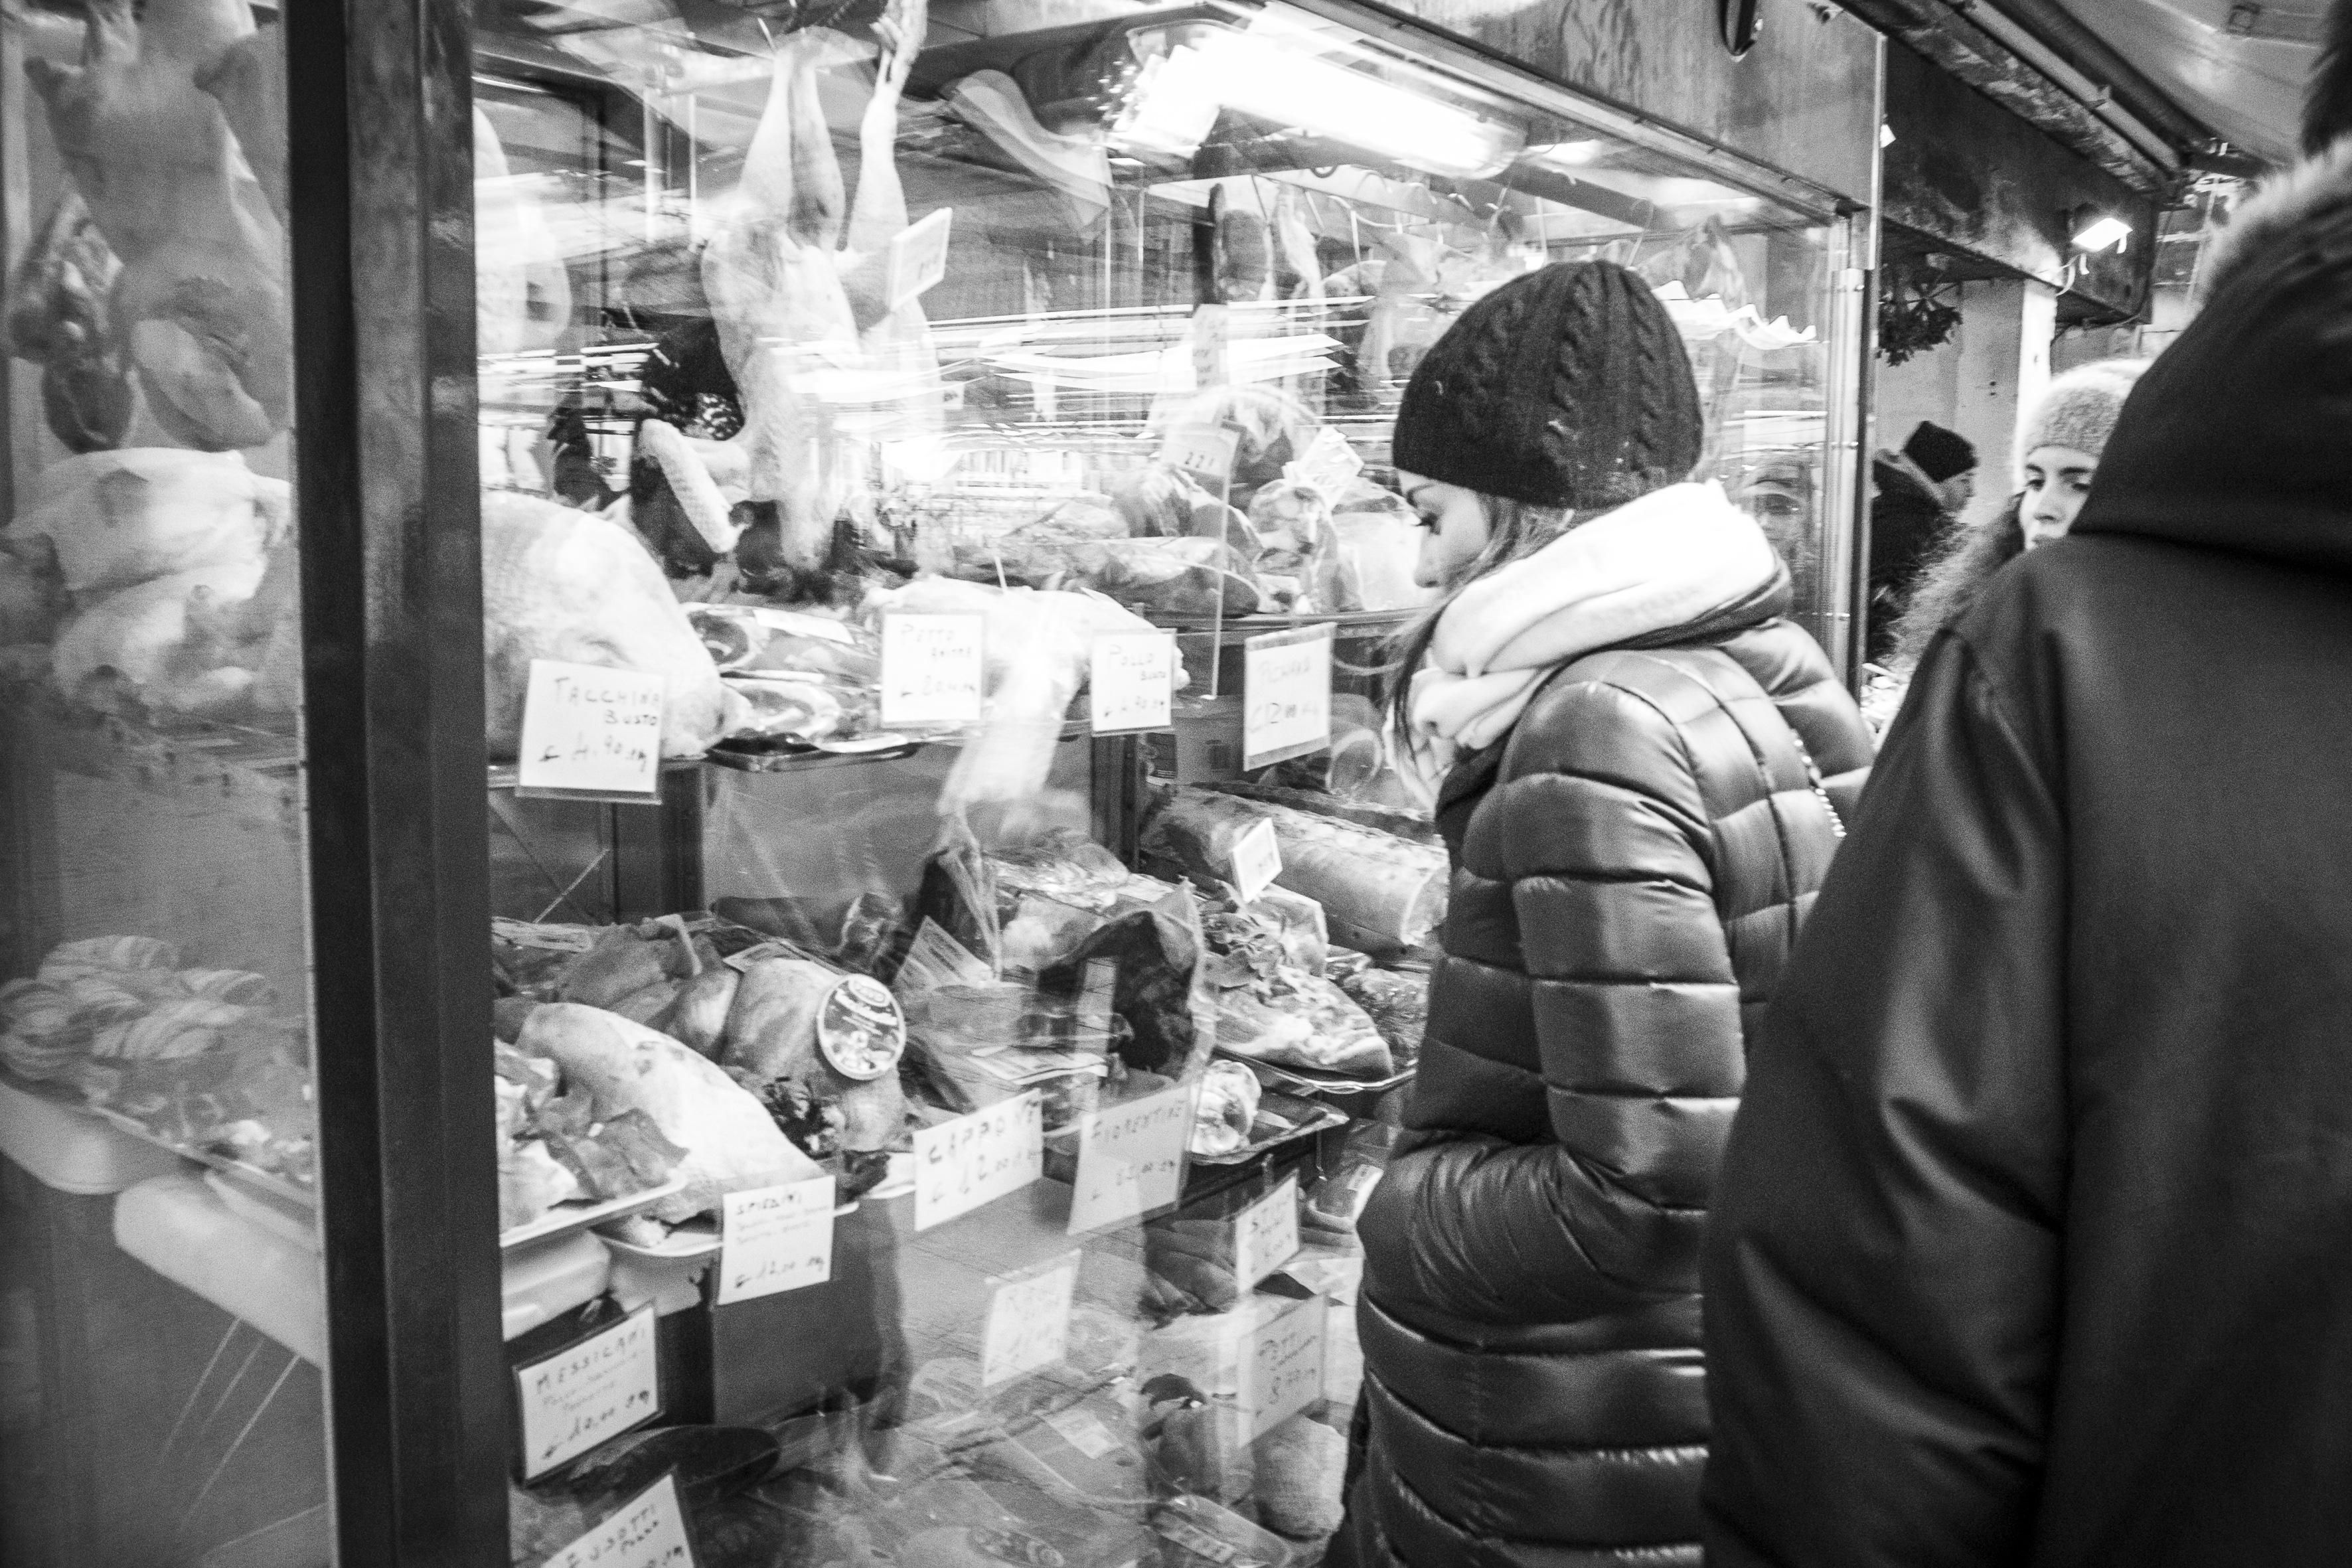
black and white, road, street, photography, city, urban, travel, fujifilm, italy, market, venice, monochrome, public space, bw, blackandwhite, blackwhite, infrastructure, ngc, photograph, snapshot, noiretblanc, venezia, image, fuji, fujix, fujixe1, monochrome photography, human settlement